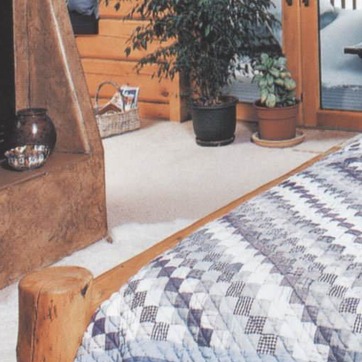
Material: carpet